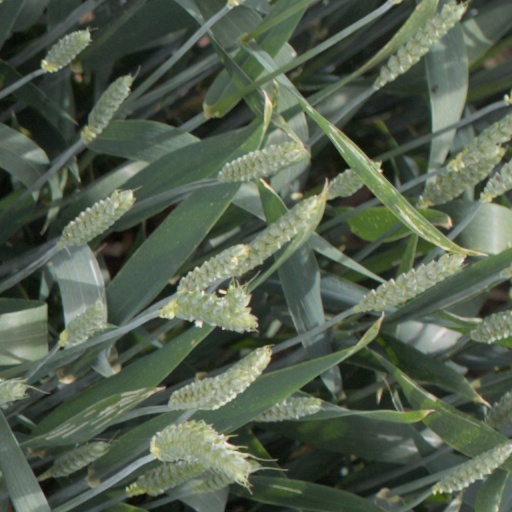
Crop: wheat